Whitney Rose (musician)

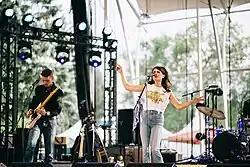
Interstellar Rodeo 2017

The EP "South Texas Suite" was released on January 27, 2017 by both Six Shooter Records and Thirty Tigers. Recorded at Dale Watson's Ameripolitan Studios in Austin, it is considered "Canadian countrypolitan chanteuse" Rose's love letter to the Texas capitol, her adopted home following a "winter engagement" at famed Continental Club.